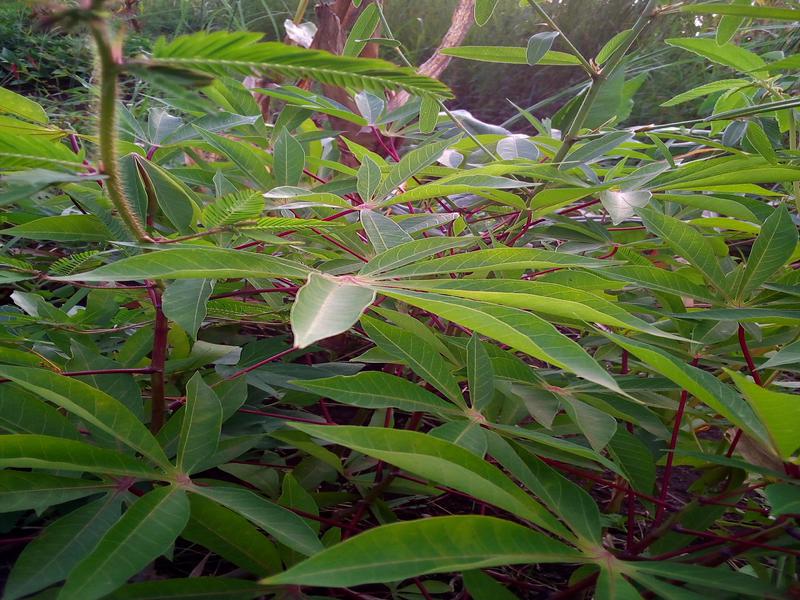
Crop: cassava
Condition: healthy